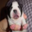
Label: dog